Japanese Buddhist architecture

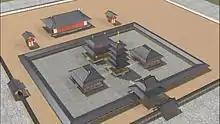
A reconstruction of Asuka-dera's original layout

Buddhism is not a Japanese native religion, and its architecture arrived from the continent via Korea together with the first Buddhists in the 6th century. Officially adopted in the wake of the Battle of Shigisan in 587, after that date Buddhist temples began to be constructed. Because of the hostility of supporters of local "kami" beliefs towards Buddhism, no temple of that period survives, so we don't know what they were like. Thanks to the Nihon Shoki, however, we do know that an architect, six Buddhist priests and an image maker from the Korean kingdom of Paekche came to Japan in 577 to advise the Japanese on the arrangement of monastic buildings. The layout of Ōsaka's Shitennō-ji (see below) reflects the plan of Chongyimsa temple in Buyeo, capital of Paekche from 538 to 663. We know for certain that Soga no Umako built Hōkō-ji, the first temple in Japan, between 588 and 596. It was later renamed as Asuka-dera for Asuka, the name of the capital where it was located. Prince Shōtoku actively promoted Buddhism and ordered the construction of Shitennō-ji in Osaka (593) and Hōryū-ji near his palace in Ikaruga (completed in 603). During this period, temple layout was strictly prescribed and followed mainland styles, with a main gate facing south and the most sacred area surrounded by a semi-enclosed roofed corridor ("kairō") accessible through a middle gate ("chūmon"). The sacred precinct contained a pagoda, which acted as a reliquary for sacred objects, and a main hall ("kon-dō"). The complex might have other structures such as a lecture hall ("kō-dō"), a belfry ("shōrō"), a "sūtra" repository ("kyōzō"), priests' and monks' quarters and bathhouses. The ideal temple had a heart formed by seven structures called "shichidō garan", or "seven hall temple". Buddhism, and the construction of temples, spread from the capital to outlying areas in the Hakuhō period from 645 to 710. In addition, many temples were built in locations favored by the precepts of Chinese geomancy. The arrangements not only of the buildings, groups of trees and ponds of the compound, but also of mountains and other geographic features in particular directions around the temple played important roles as well.